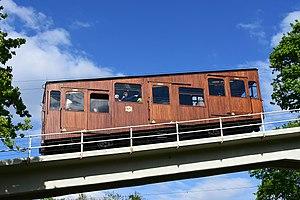
Voiture n° 1 descendante à l'approche de la station inférieure, franchissant le pont sur la Burgstallstraße.
Le funiculaire de Stuttgart est un funiculaire urbain, mis en service en 1929.
Stuttgart /ˈʃtutɡaʁt/ est la capitale du Land de Bade-Wurtemberg, dans le Sud de l'Allemagne. Sixième plus grande ville d'Allemagne, Stuttgart a une population de 613 392 habitants tandis que la région métropolitaine de Stuttgart en compte 5,3 millions.